Resurrectionists in the United Kingdom

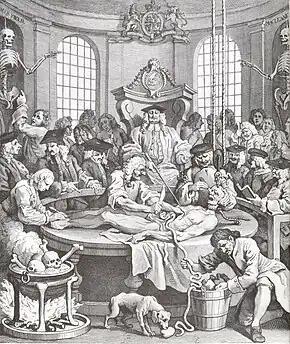
"The Reward of Cruelty" (1751) by William Hogarth. A criminal is dissected by surgeons. The image contains several references to popular superstitions regarding the human corpse and its treatment by English law.

As many as seven gangs of resurrectionists may have been at work in 1831. The 1828 Select Committee on Anatomy believed that there were about 200 London resurrectionists, most of them working part-time. The London Borough Gang, which operated from about 1802 to 1825, at its peak consisted of at least six men, led first by a former hospital porter named Ben Crouch, and later by a man called Patrick Murphy. Under the protection of Astley Cooper, Crouch's gang supplied some of London's biggest anatomical schools, but relations were not always amicable. In 1816 the gang cut off supplies to the St Thomas Hospital School, demanding an increase of two guineas per corpse. When the school responded by using freelancers, members of the gang burst into the dissecting rooms, threatened the students and attacked the corpses. The police were called, but worried about adverse publicity, the school paid their attackers' bail and opened negotiations. The gang also attempted to put rivals out of business, sometimes by desecrating a graveyard (thereby rendering it unsafe to rob graves from for weeks thereafter) and other times by reporting freelance resurrectionists to the police, recruiting them once freed from prison. Joshua Naples, who wrote "The Diary of a Resurrectionist", a list of his activities from 1811 to 1812, was one such individual. Among entries detailing the graveyards he plundered, the institutions he delivered to, how much he was paid and his drunkenness, Naples diary mentions his gang's inability to work under a full Moon, being unable to sell a body deemed "putrid", and leaving a body thought to be infected with smallpox.